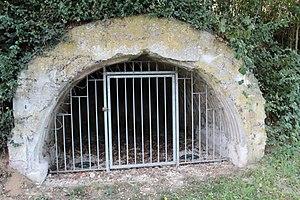
Casemate allemande 14-18
Noyelles-sur-Escaut est une commune française située dans le département du Nord, en région Hauts-de-France.